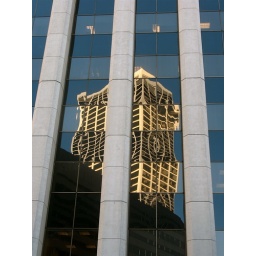
A San Francisco skyscraper reflected in the glass wall of a neighboring building. April 2007.